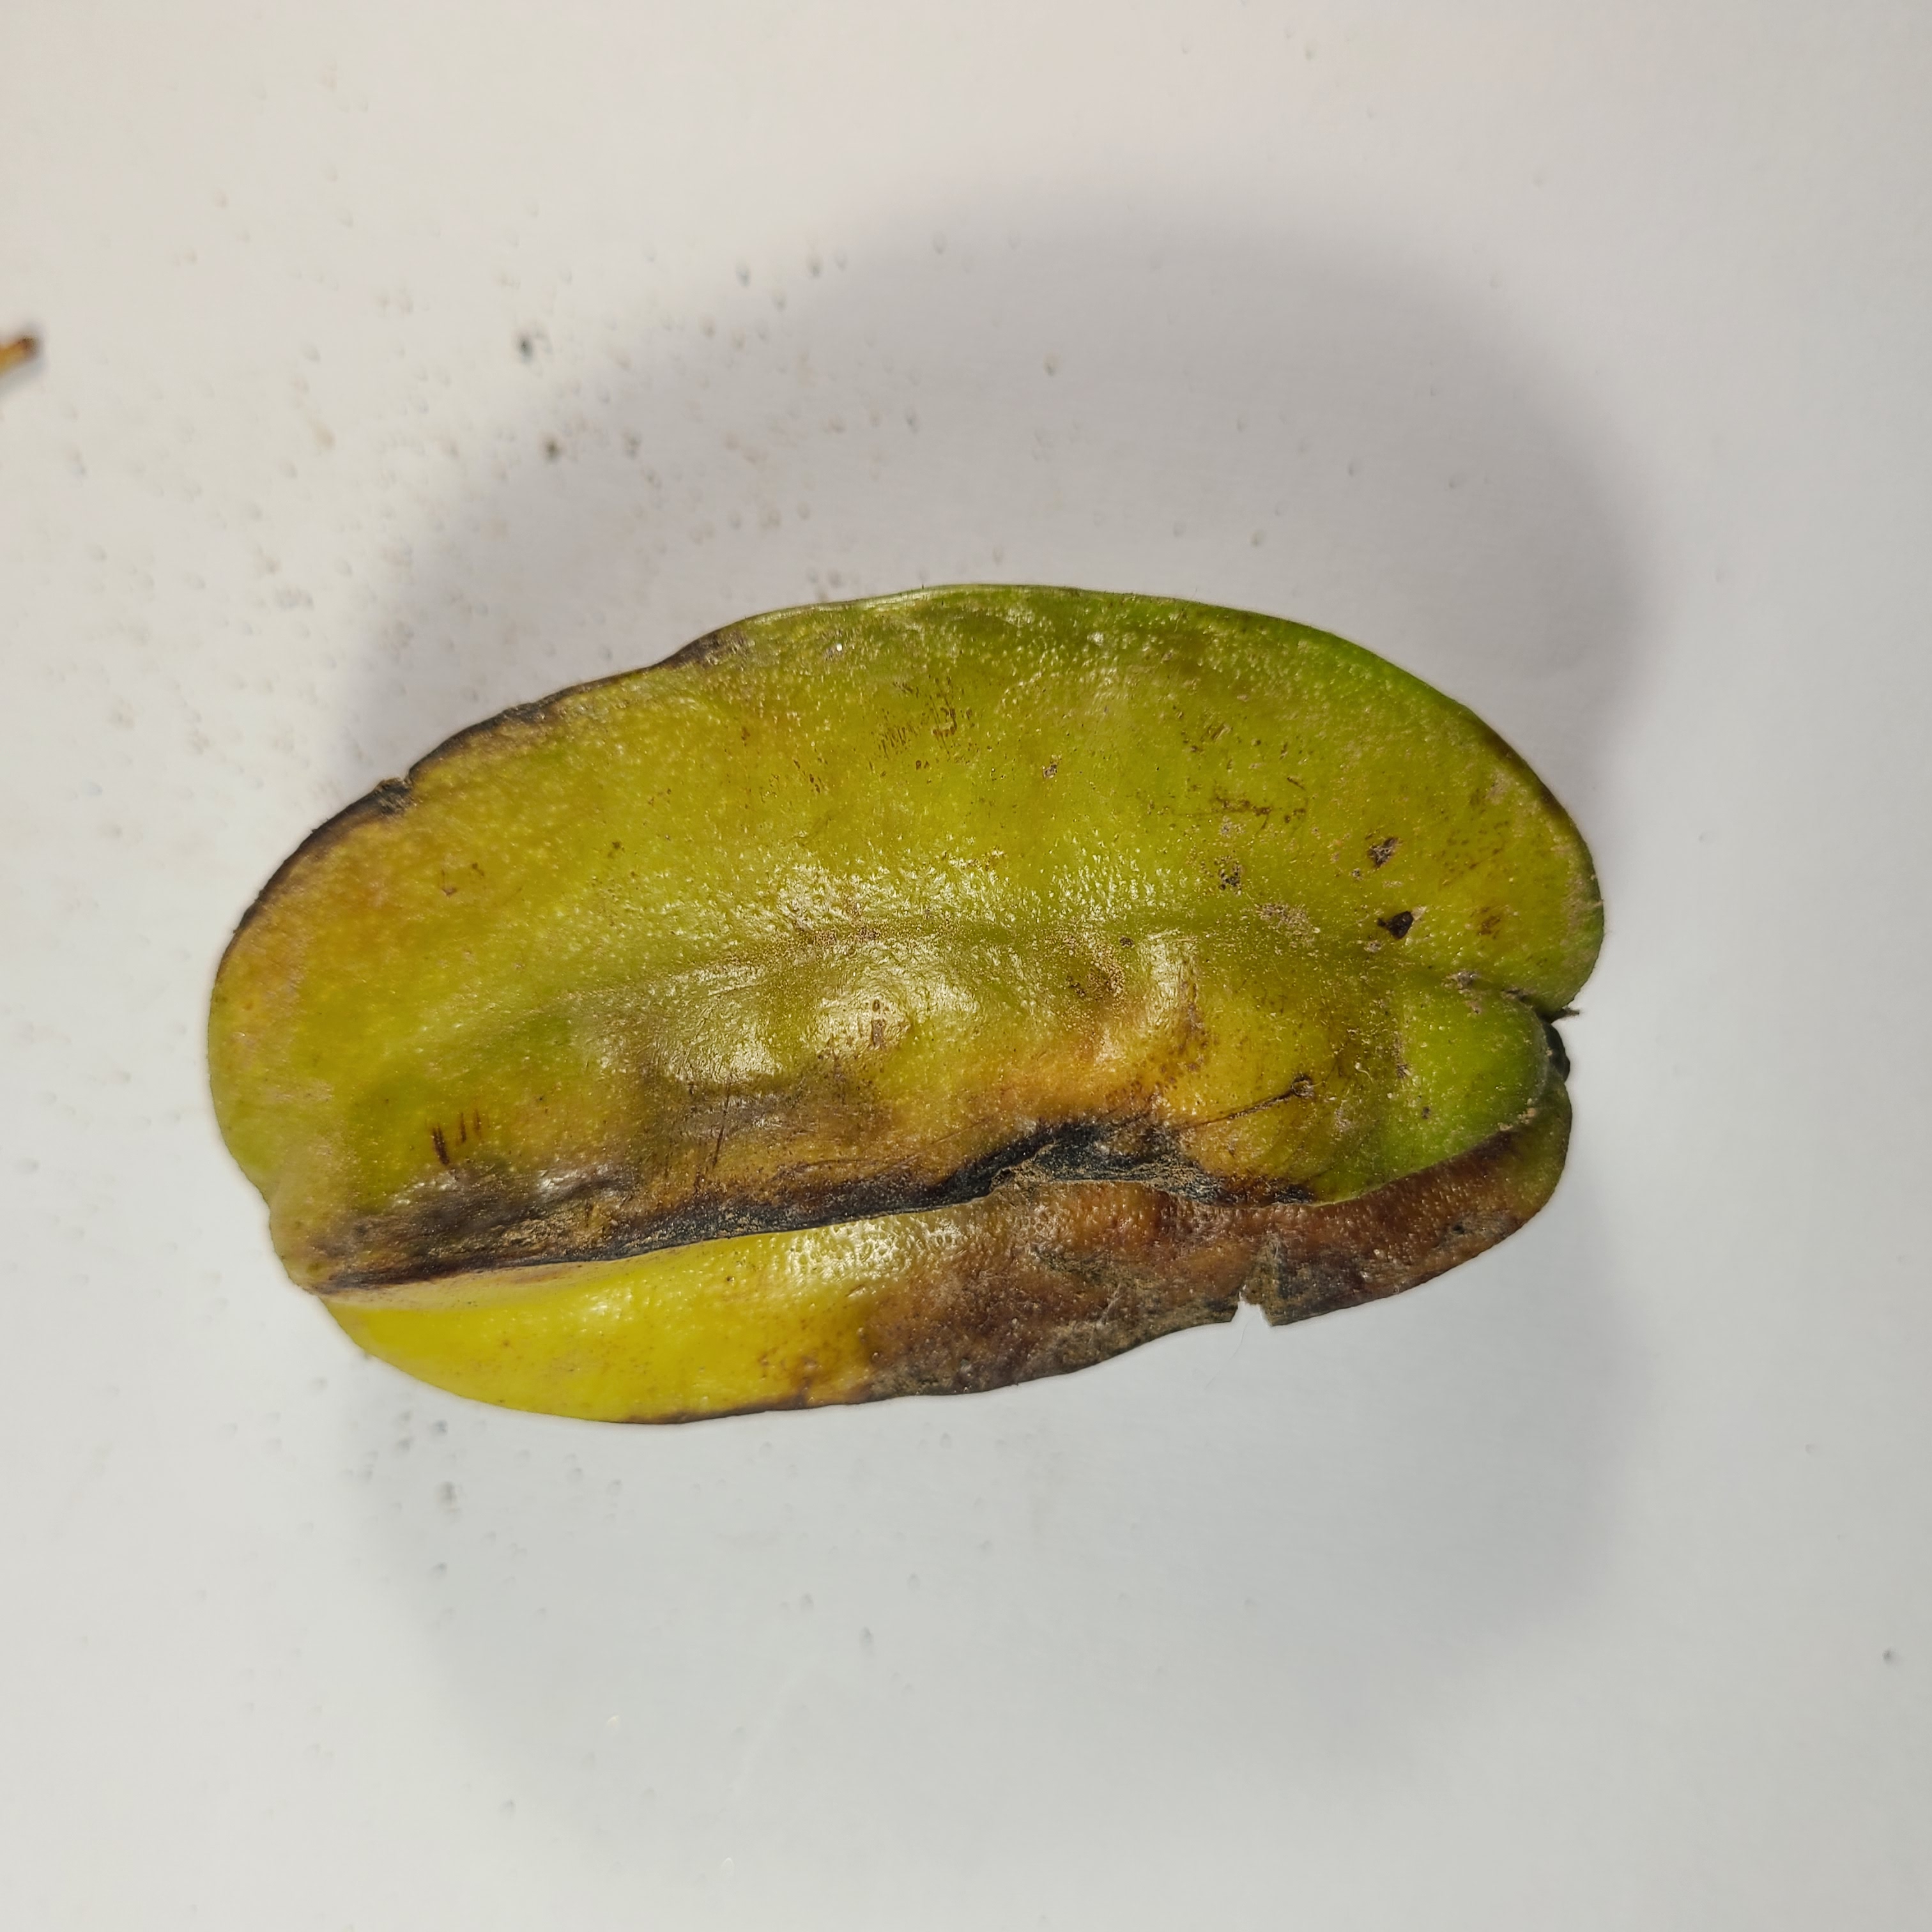
Label: Unhealthy Fruits